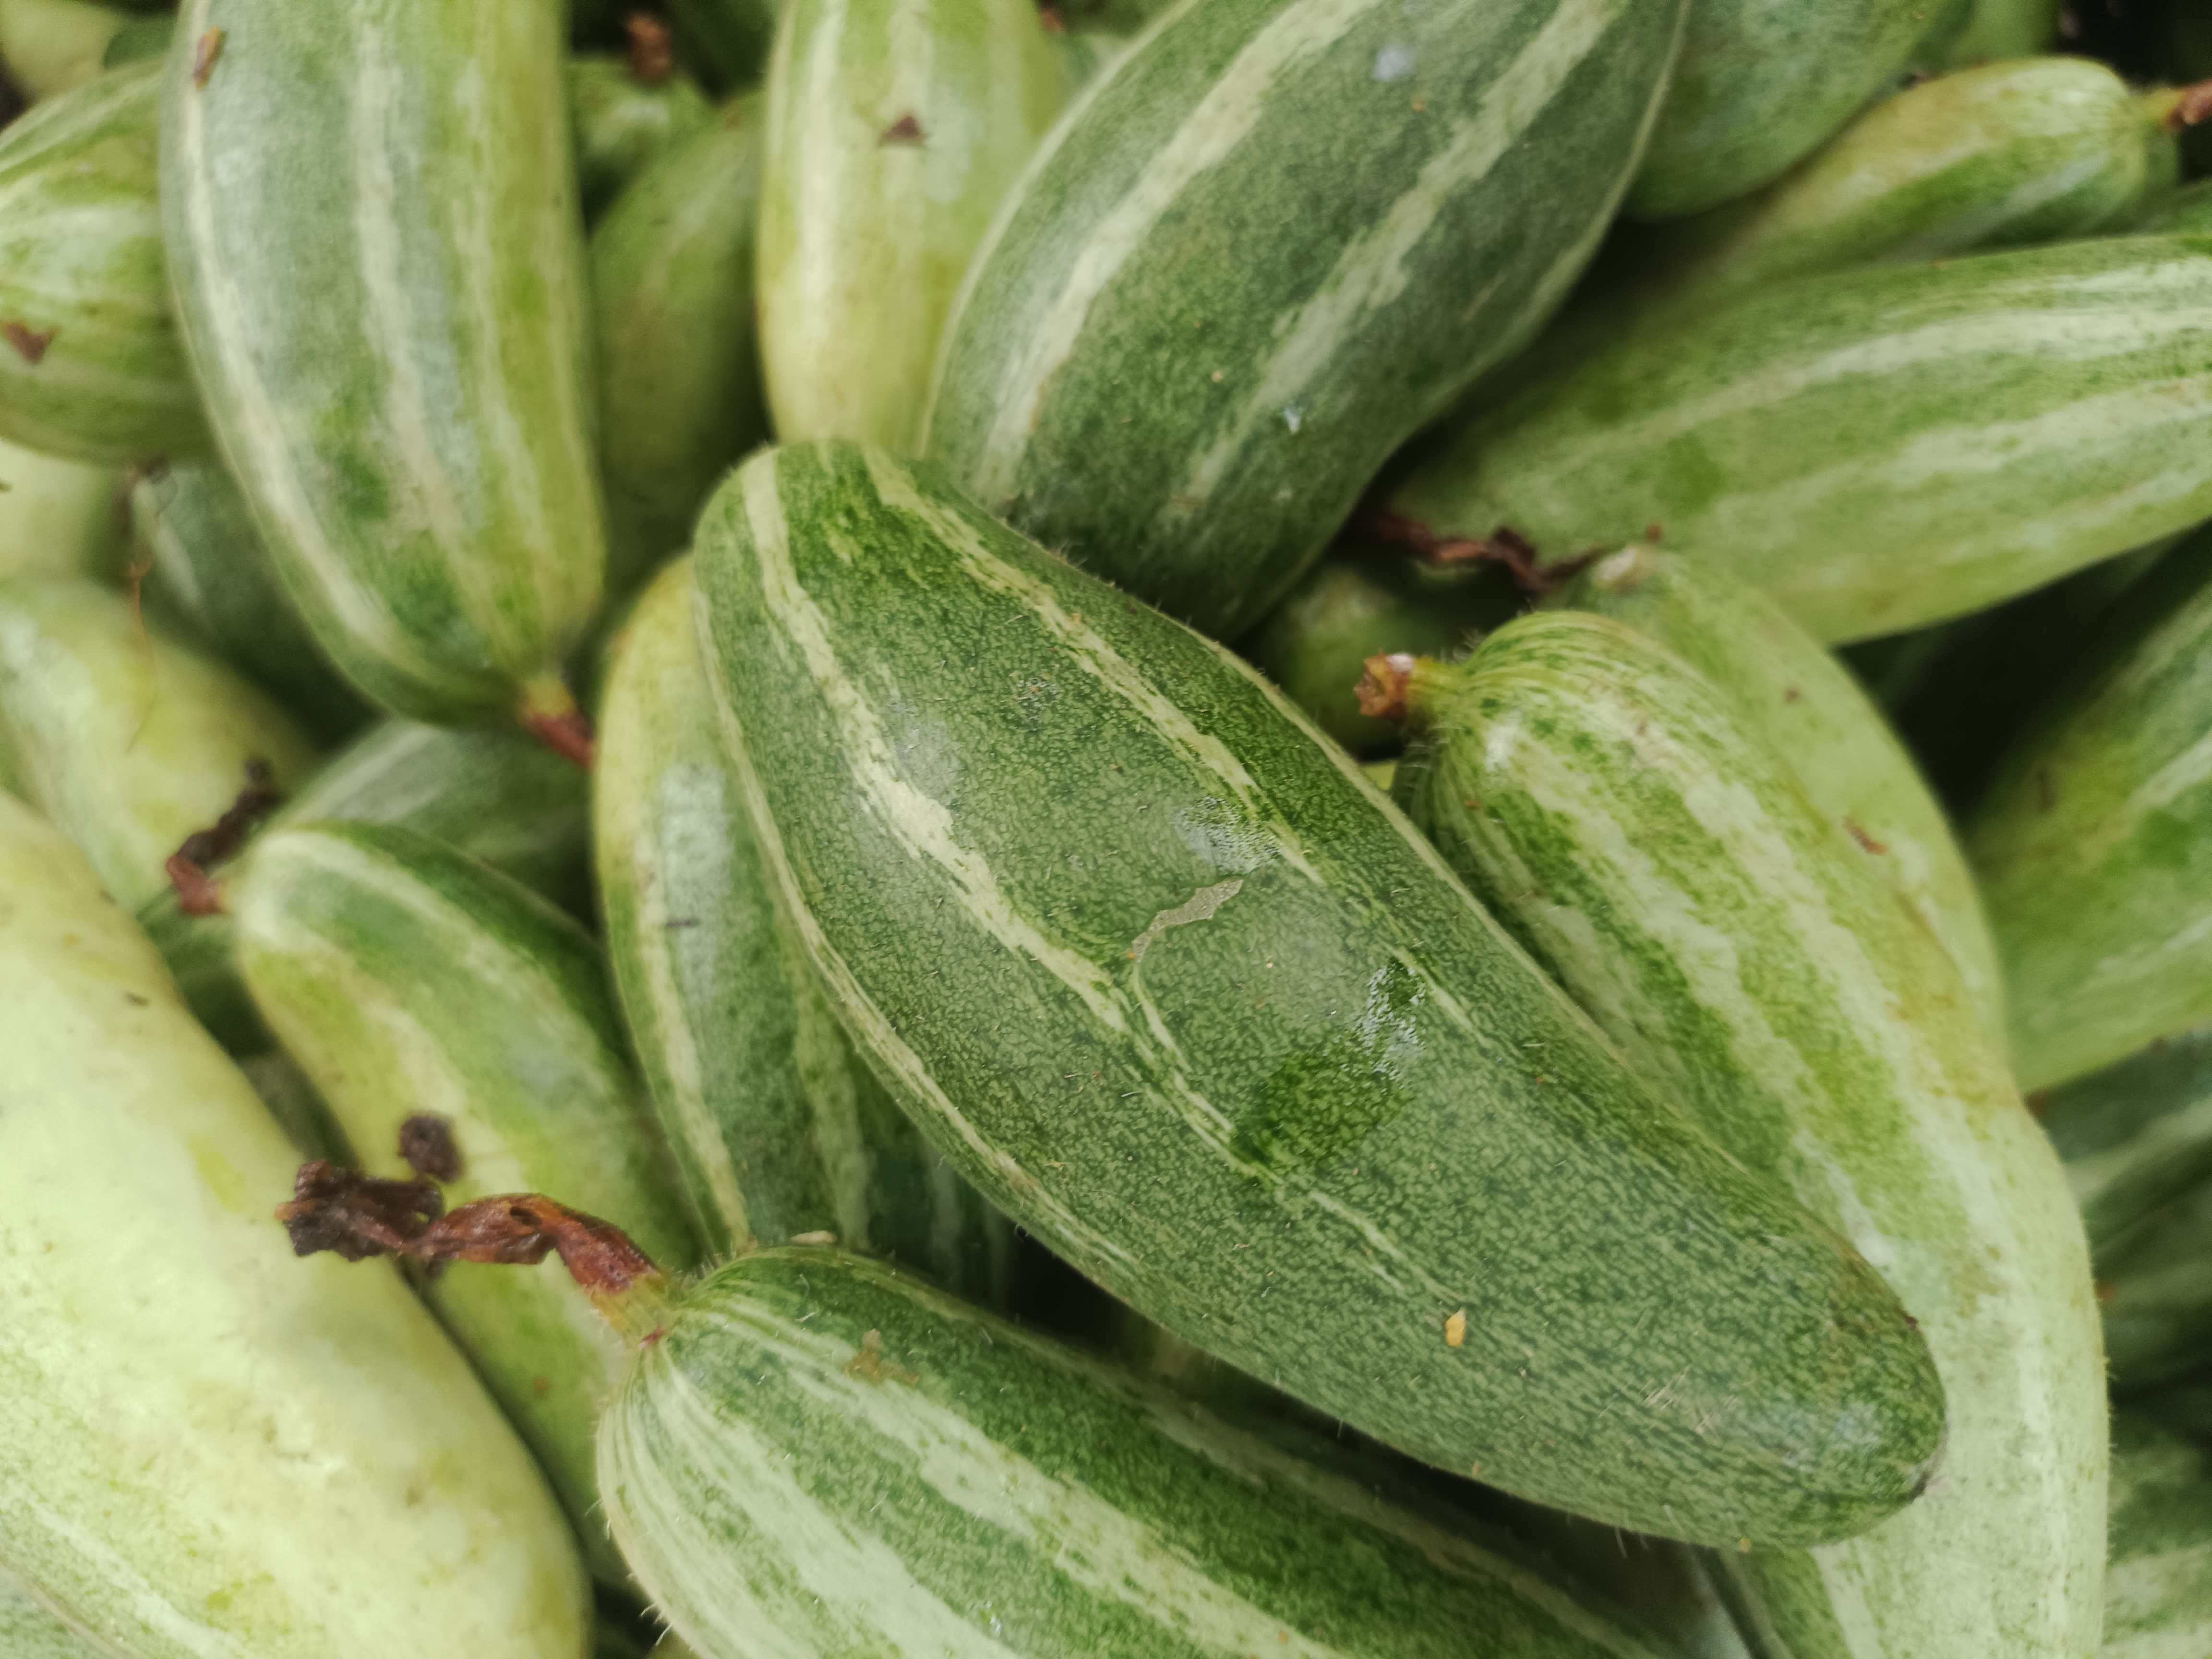
Label: Trichosanthes dioica